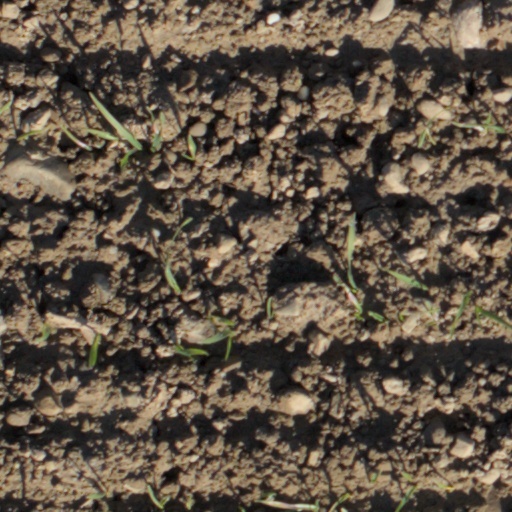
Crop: wheat